Vladimir Zombori

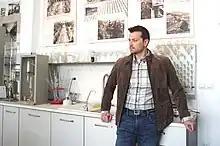

Zombori was born in July 3, 1988 in Plovdiv. He studied production design in National High School of Stage and Film Design. In 2011, he graduated from the National Academy for Theatre and Film Arts with a degree in acting for drama theatre in Atanas Atanasov's class.